Girondelle

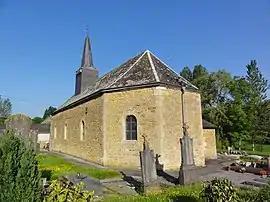
The church in Girondelle

Girondelle is a commune in the Ardennes department and Grand Est region of north-eastern France.